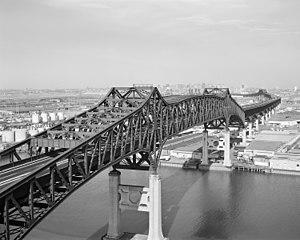
Pont du général Pulaski, sur les fleuves Passaic et Hackensack, à Jersey City, dans le New Jersey, en 1978. Vue en gros plan et de biais depuis l'amont de la section franchissant la Passaic River.
Cet article a pour vocation de présenter une liste de ponts remarquables aux États-Unis, soit par leurs caractéristiques dimensionnelles, soit par leur intérêt architectural ou historique.
La General Pulaski Skyway est une autoroute à quatre voies composée de ponts reliés dans la partie nord de l'État américain du New Jersey, portant la désignation de U.S. Route 1/9 sur la majeure partie de sa longueur.
La liste des ponts les plus longs au monde recense les viaducs ou complexes de viaducs ou de ponts de longueur totale supérieure ou égale à 3 kilomètres et classés par ordre décroissant de longueur d'une part et les ouvrages de transports guidés d'autre part. Pour une liste de ponts classés selon leur portée, voir la liste des ponts suspendus et celle des ponts à haubans.